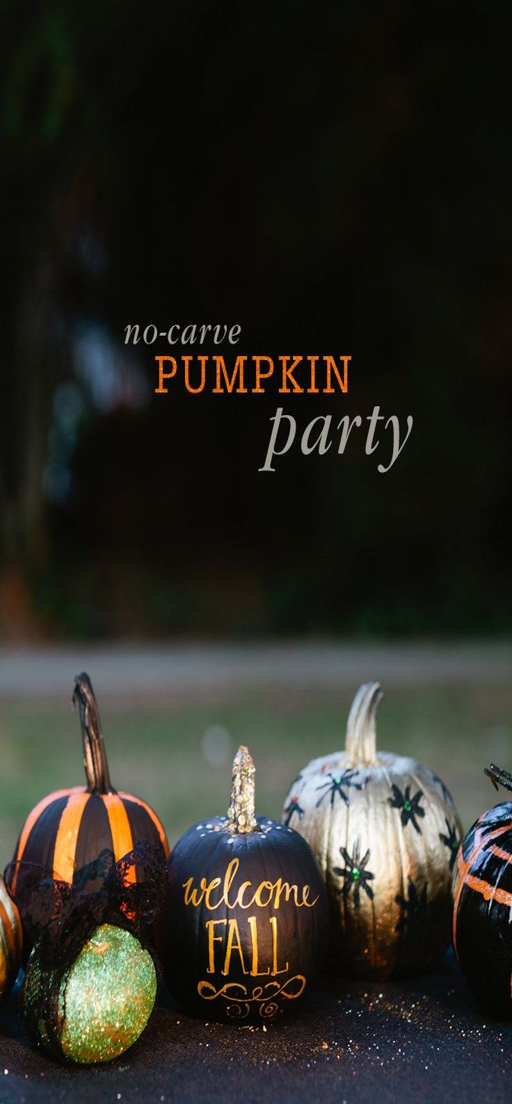
throw a no - carve party with these tips and inspiration !